Ashinomaki-Onsen-Minami Station

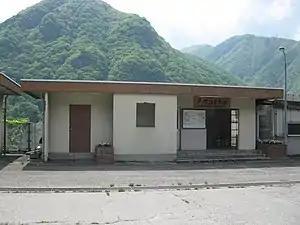
Ashinomaki-Onsen-Minami Station in May 2011

is a railway station on the Aizu Railway Aizu Line in Aizuwakamatsu, Fukushima Prefecture, Japan, operated by the Aizu Railway..